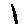
Label: 1